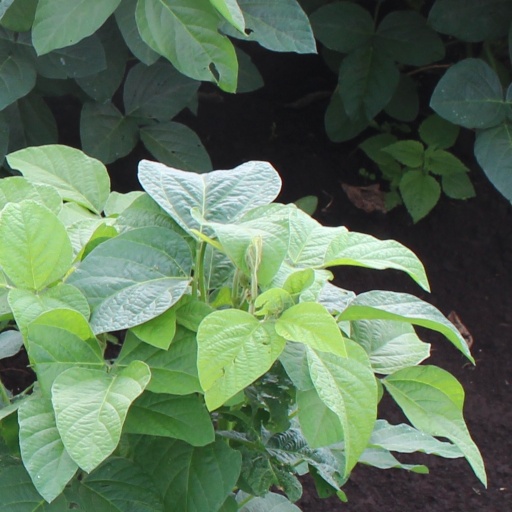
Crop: soybean